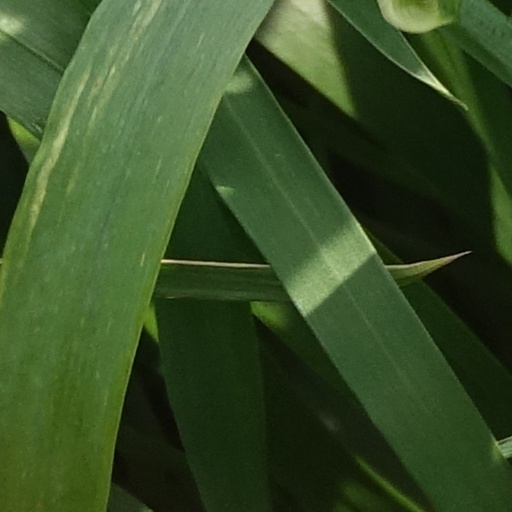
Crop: wheat